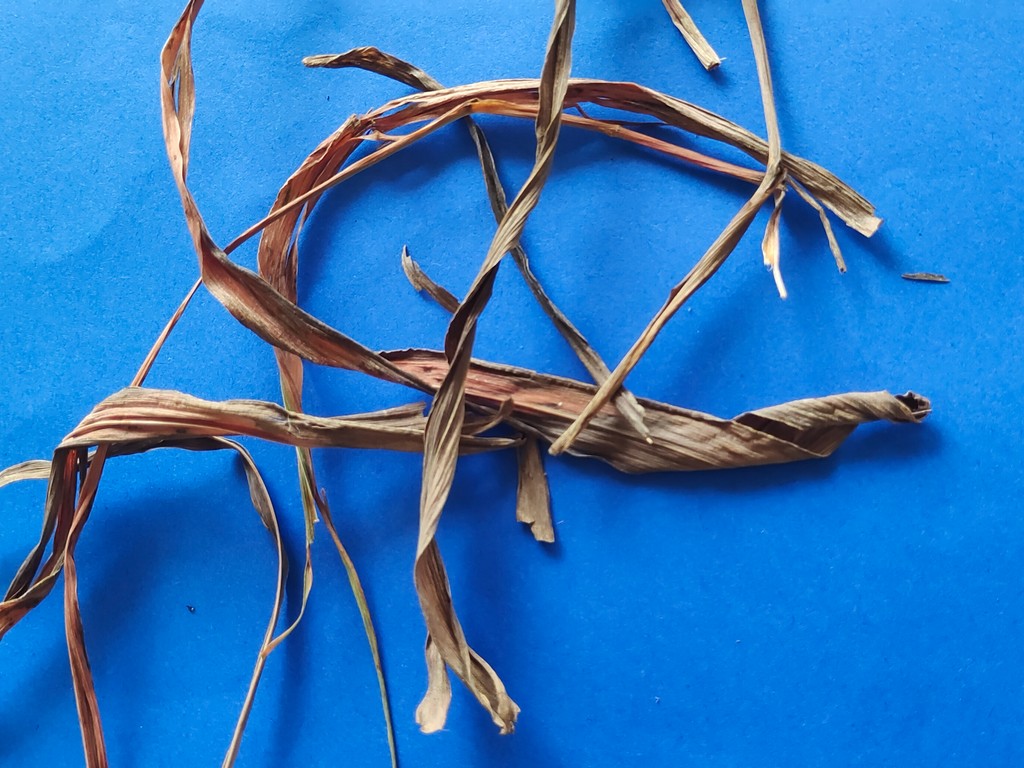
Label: Dried